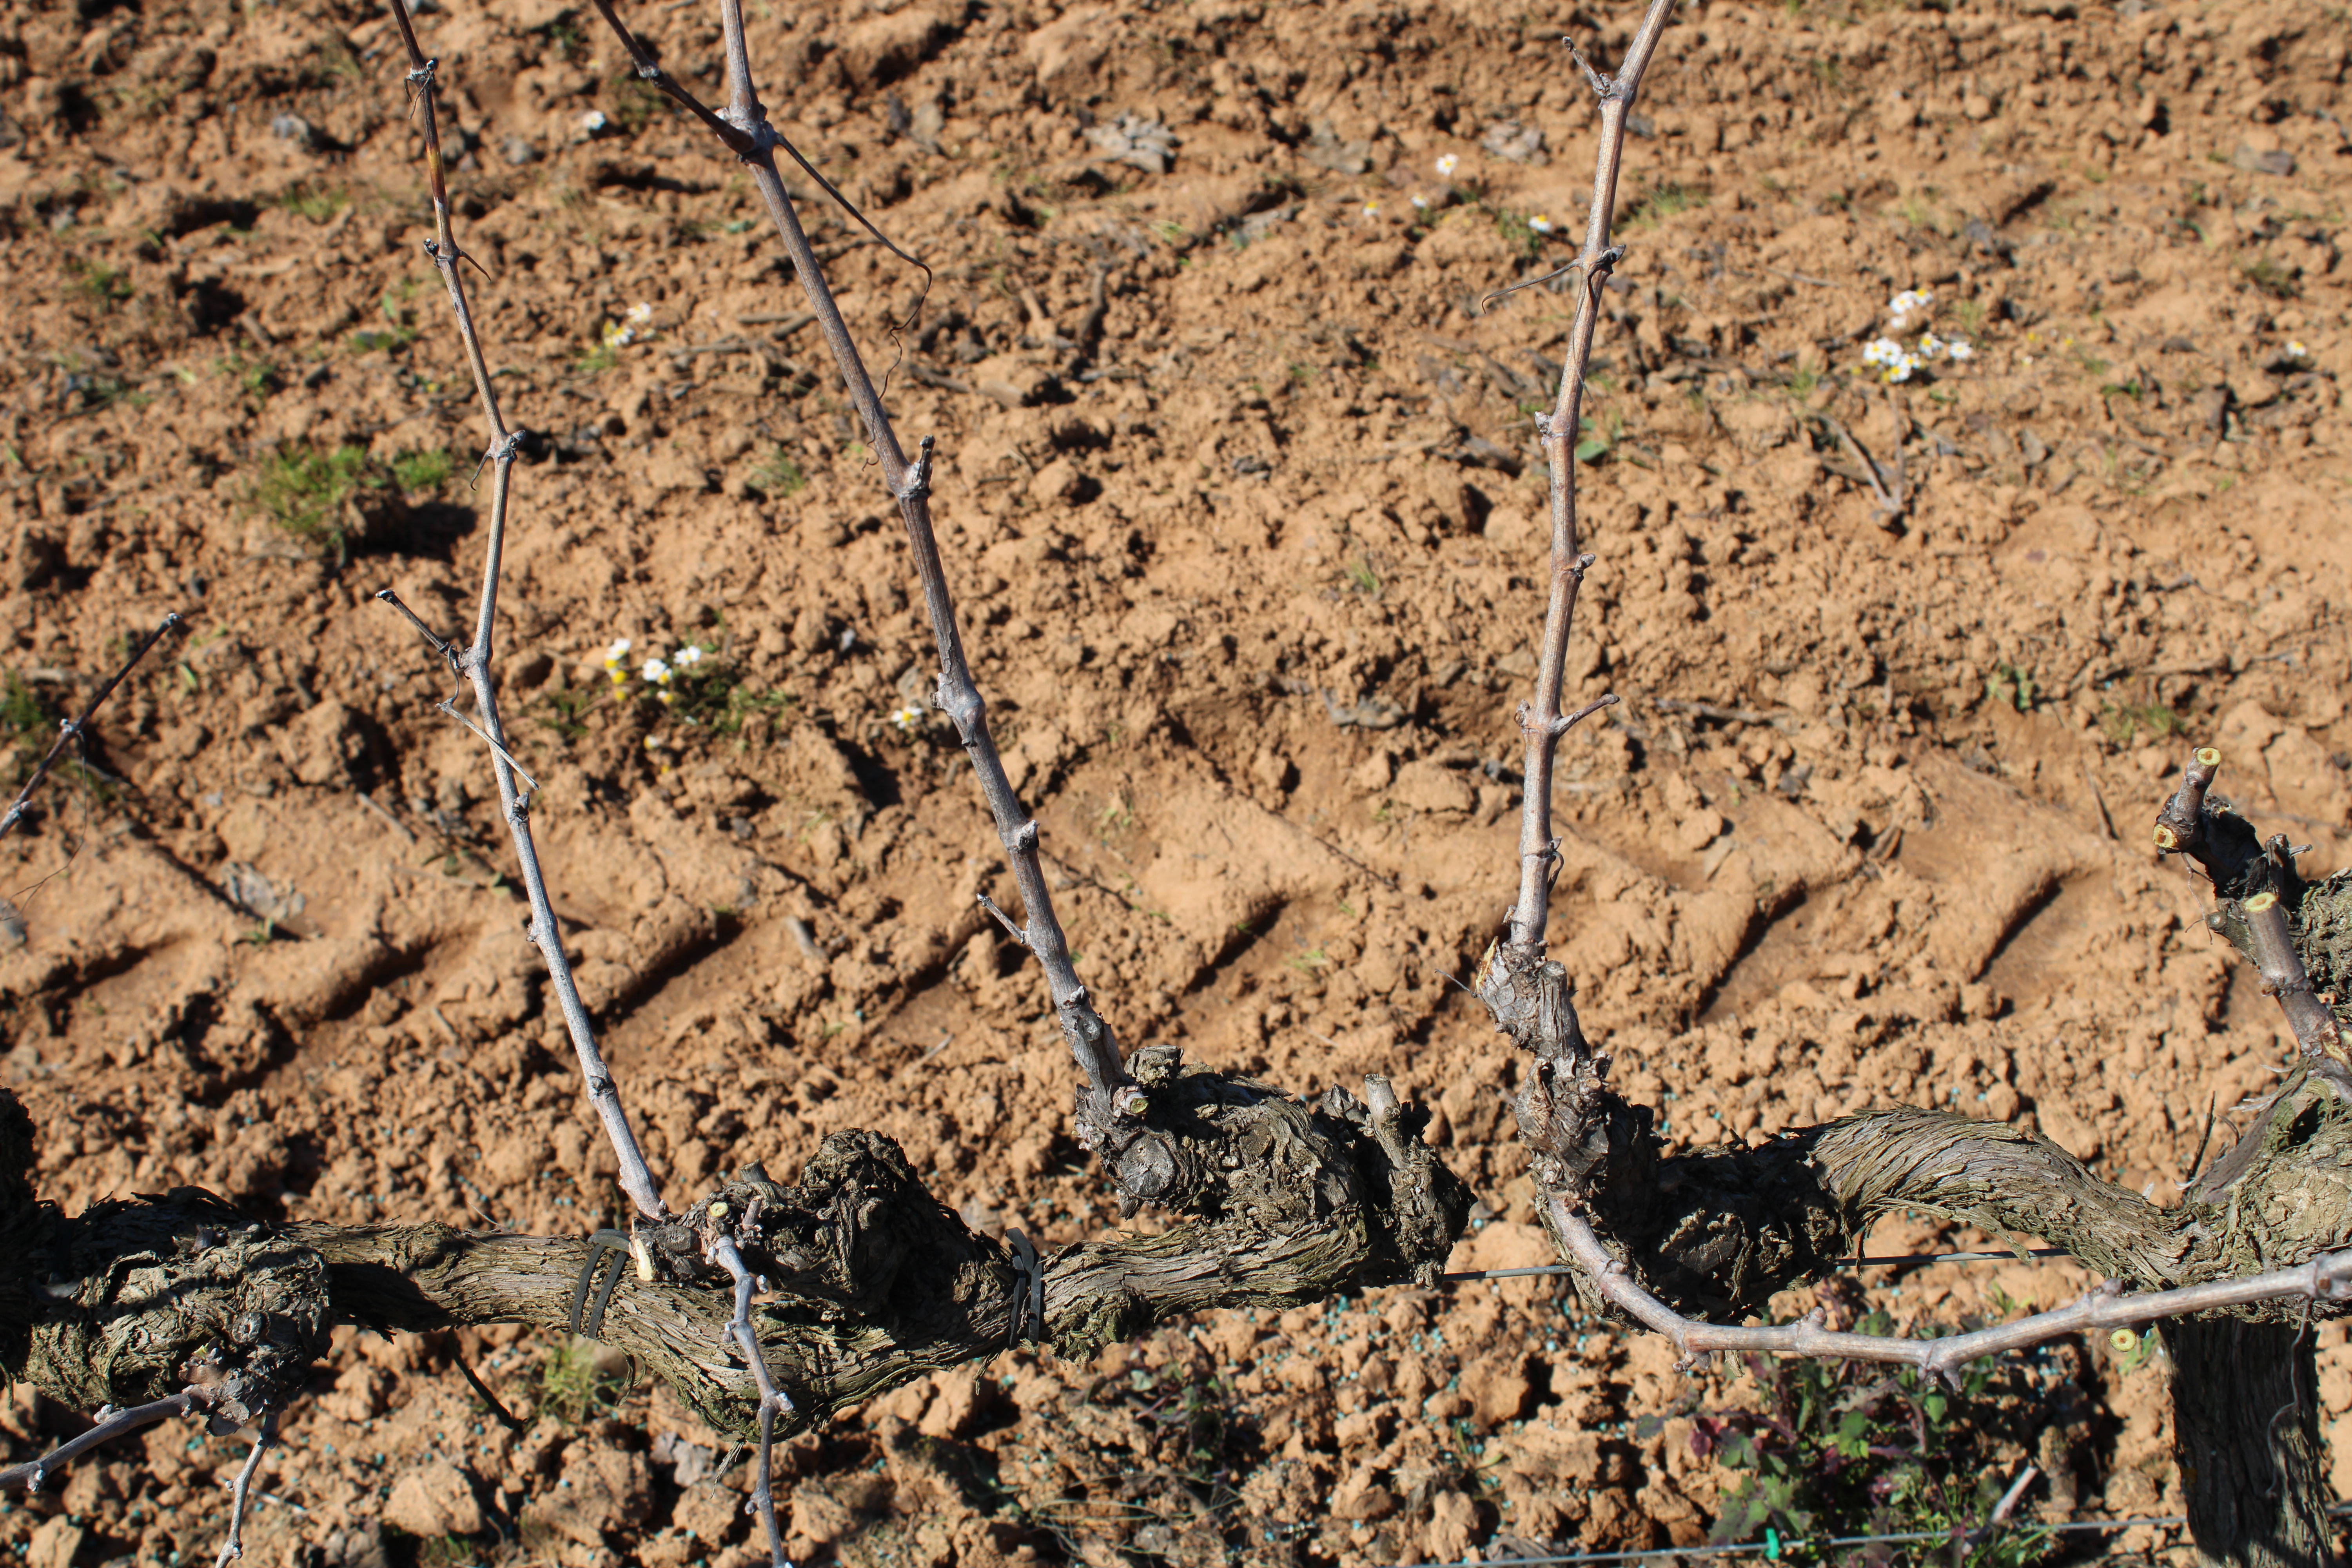
Unpruned shoots: 7
Pruned shoots: 3
Trunks: 3